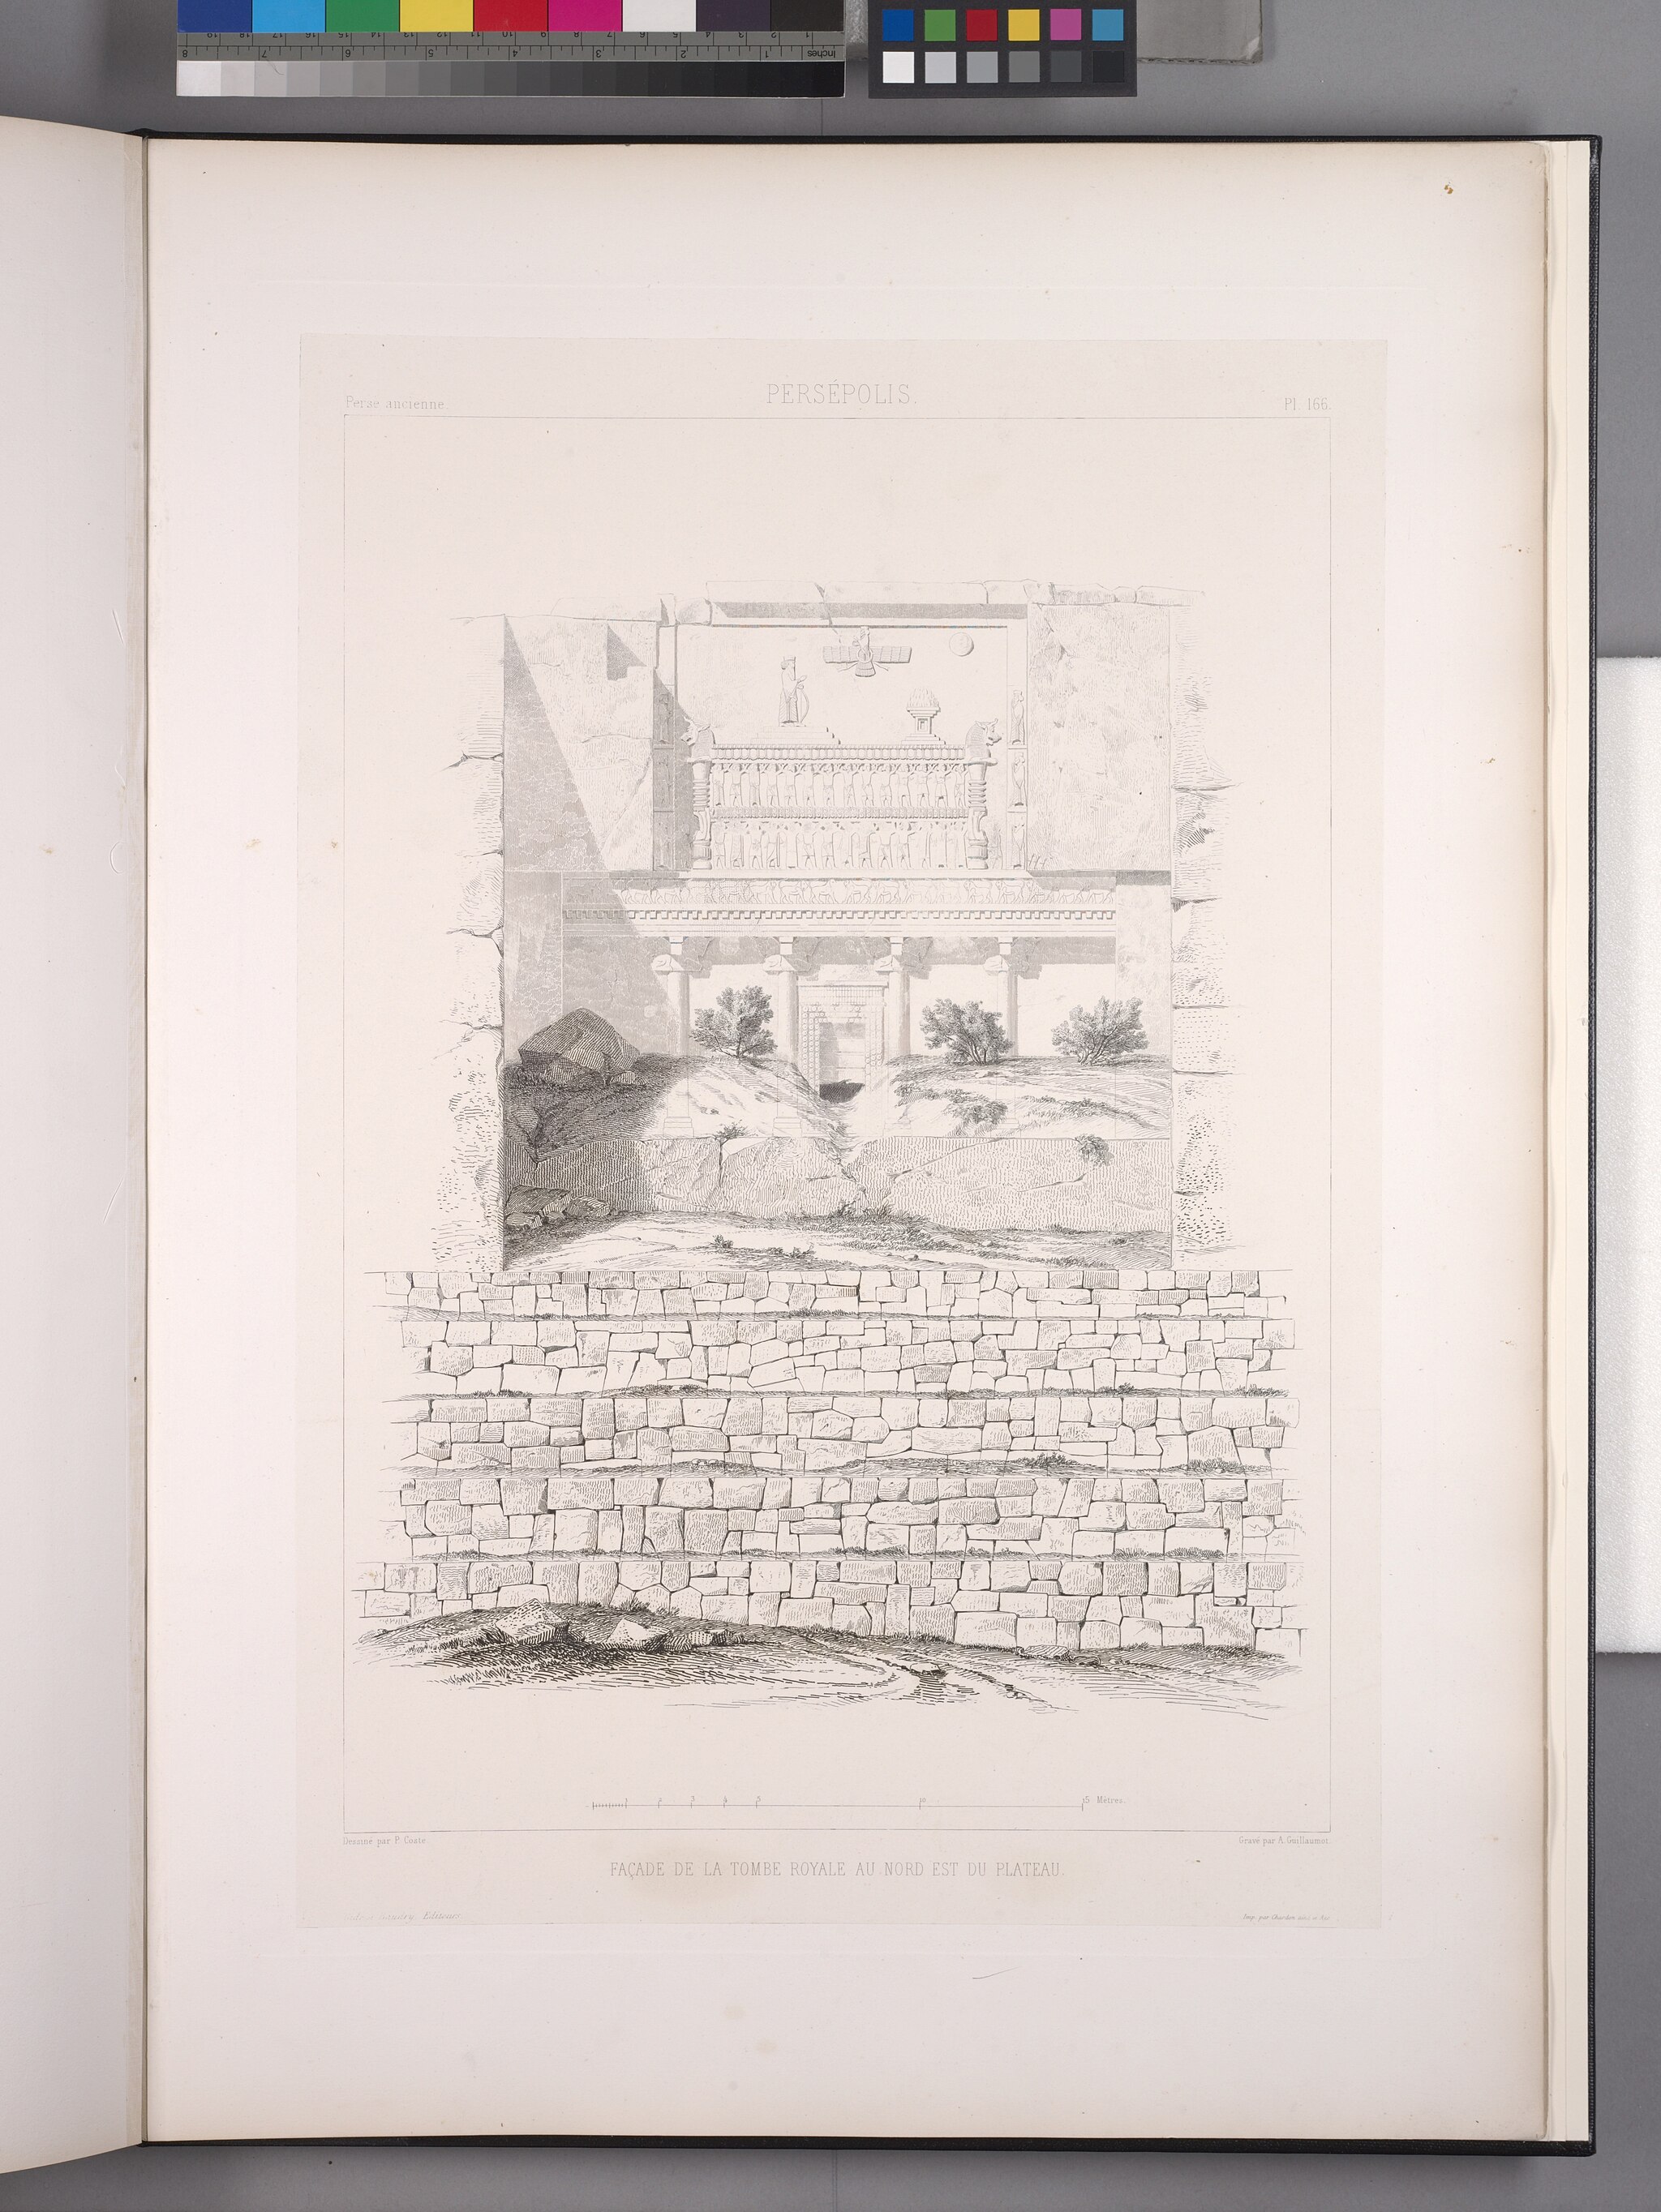
Title: Persépolis. (Monument no. 11.) Façade de la tombe royale au nord-est du plateau (NYPL b12482496-1542879)
Description: Persépolis. [Monument no. 11.] Façade de la tombe royale au nord-est du plateau
Date: 1851
Categories: Tomb of Artaxerxes III, Images uploaded by Fæ, PD-old-100-expired, PD-scan (PD-old-auto-expired), Images from the New York Public Library, CC-PD-Mark, Media needing category review as of 28 October 2016, Persepolis in the 19th century, Voyage en Perse, PD-old missing SDC copyright status, Illustrations of Persepolis